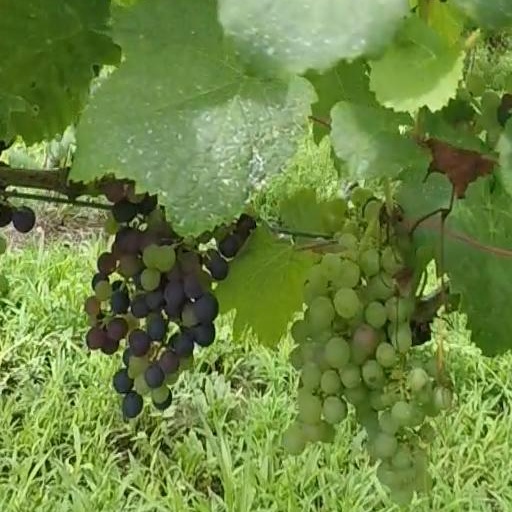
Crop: grape